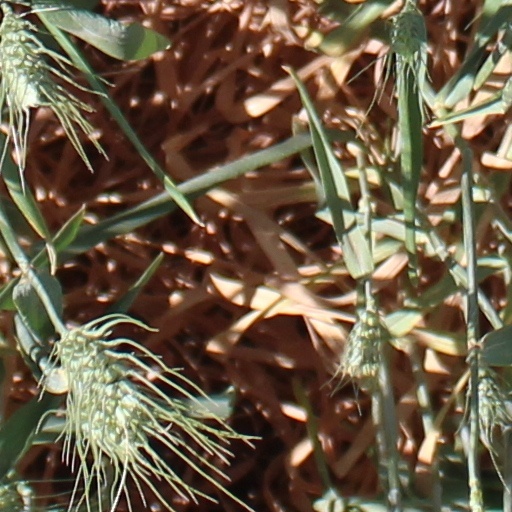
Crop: wheat